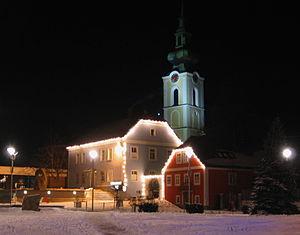
Leonding est une ville située dans le nord de l’Autriche. C'est la 16ᵉ plus grande ville de son pays avec ses 25 689 habitants en 2012.